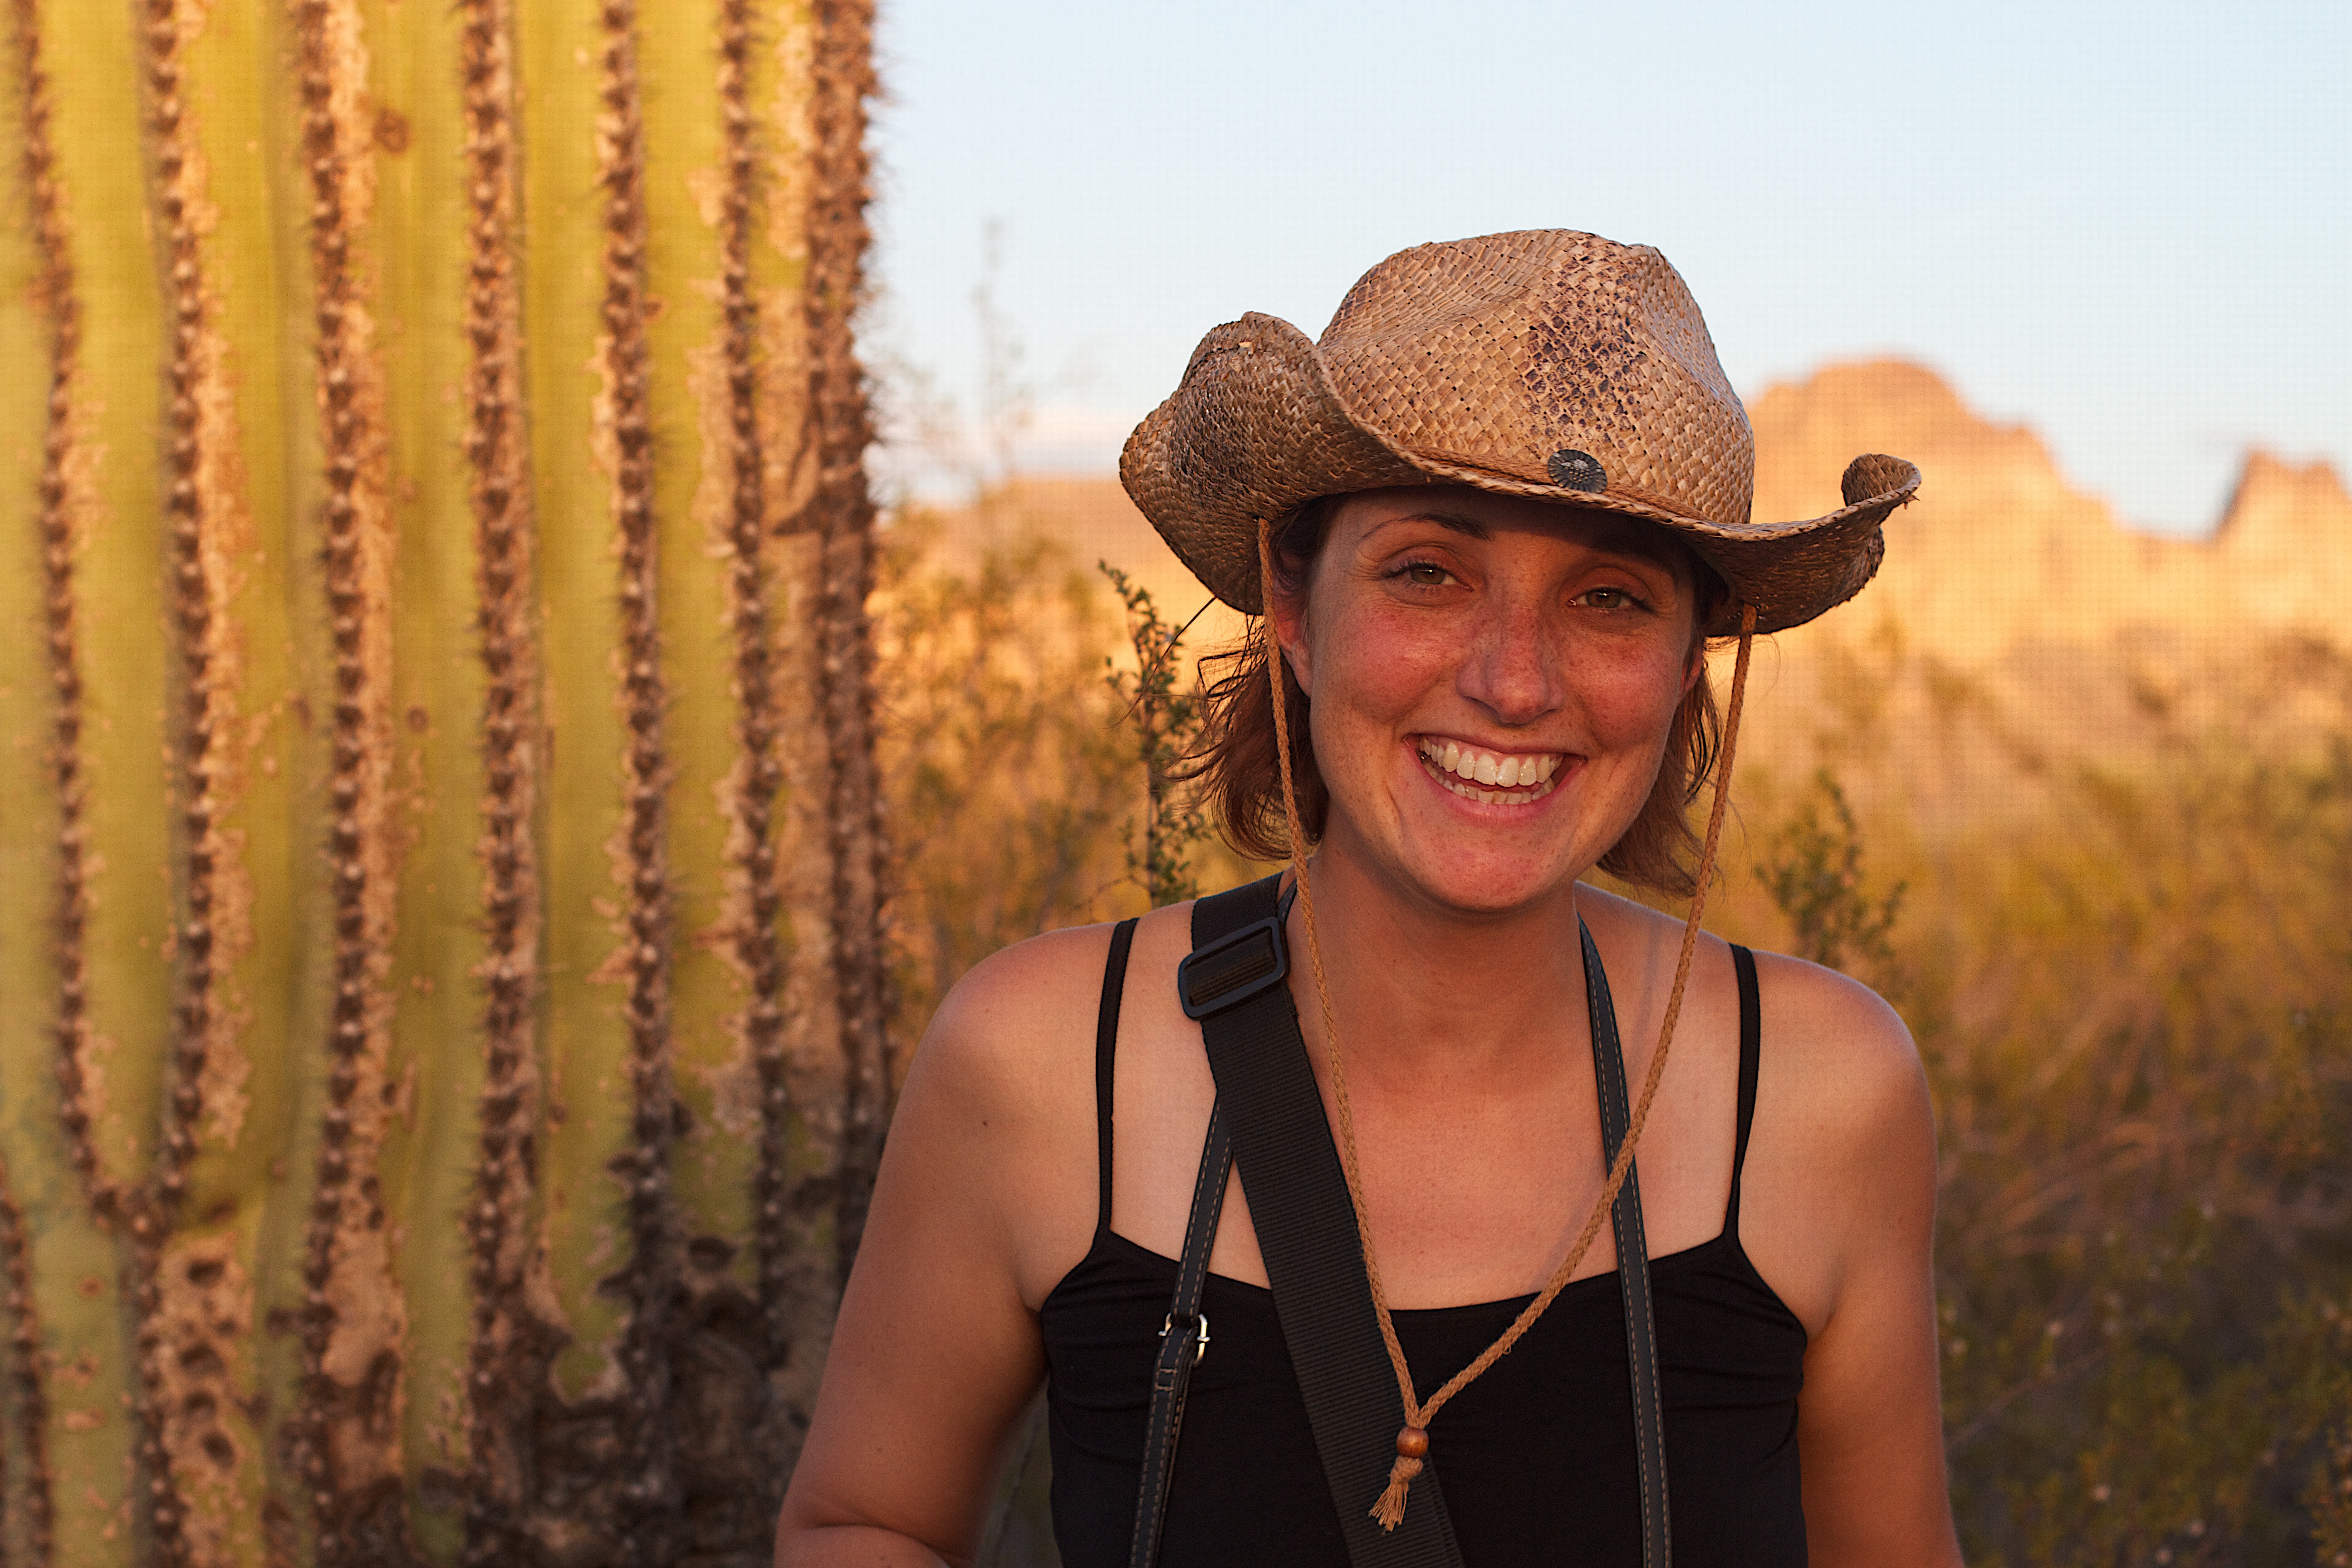
person, people, girl, hair, flower, model, spring, color, hat, fashion, clothing, agriculture, lady, season, smile, fun, photograph, beauty, 2012366, giulia